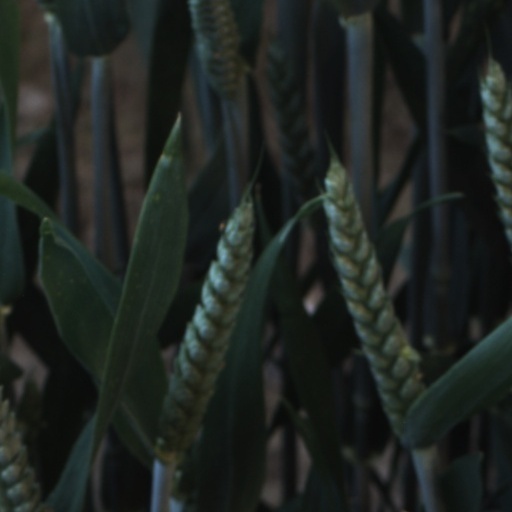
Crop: wheat